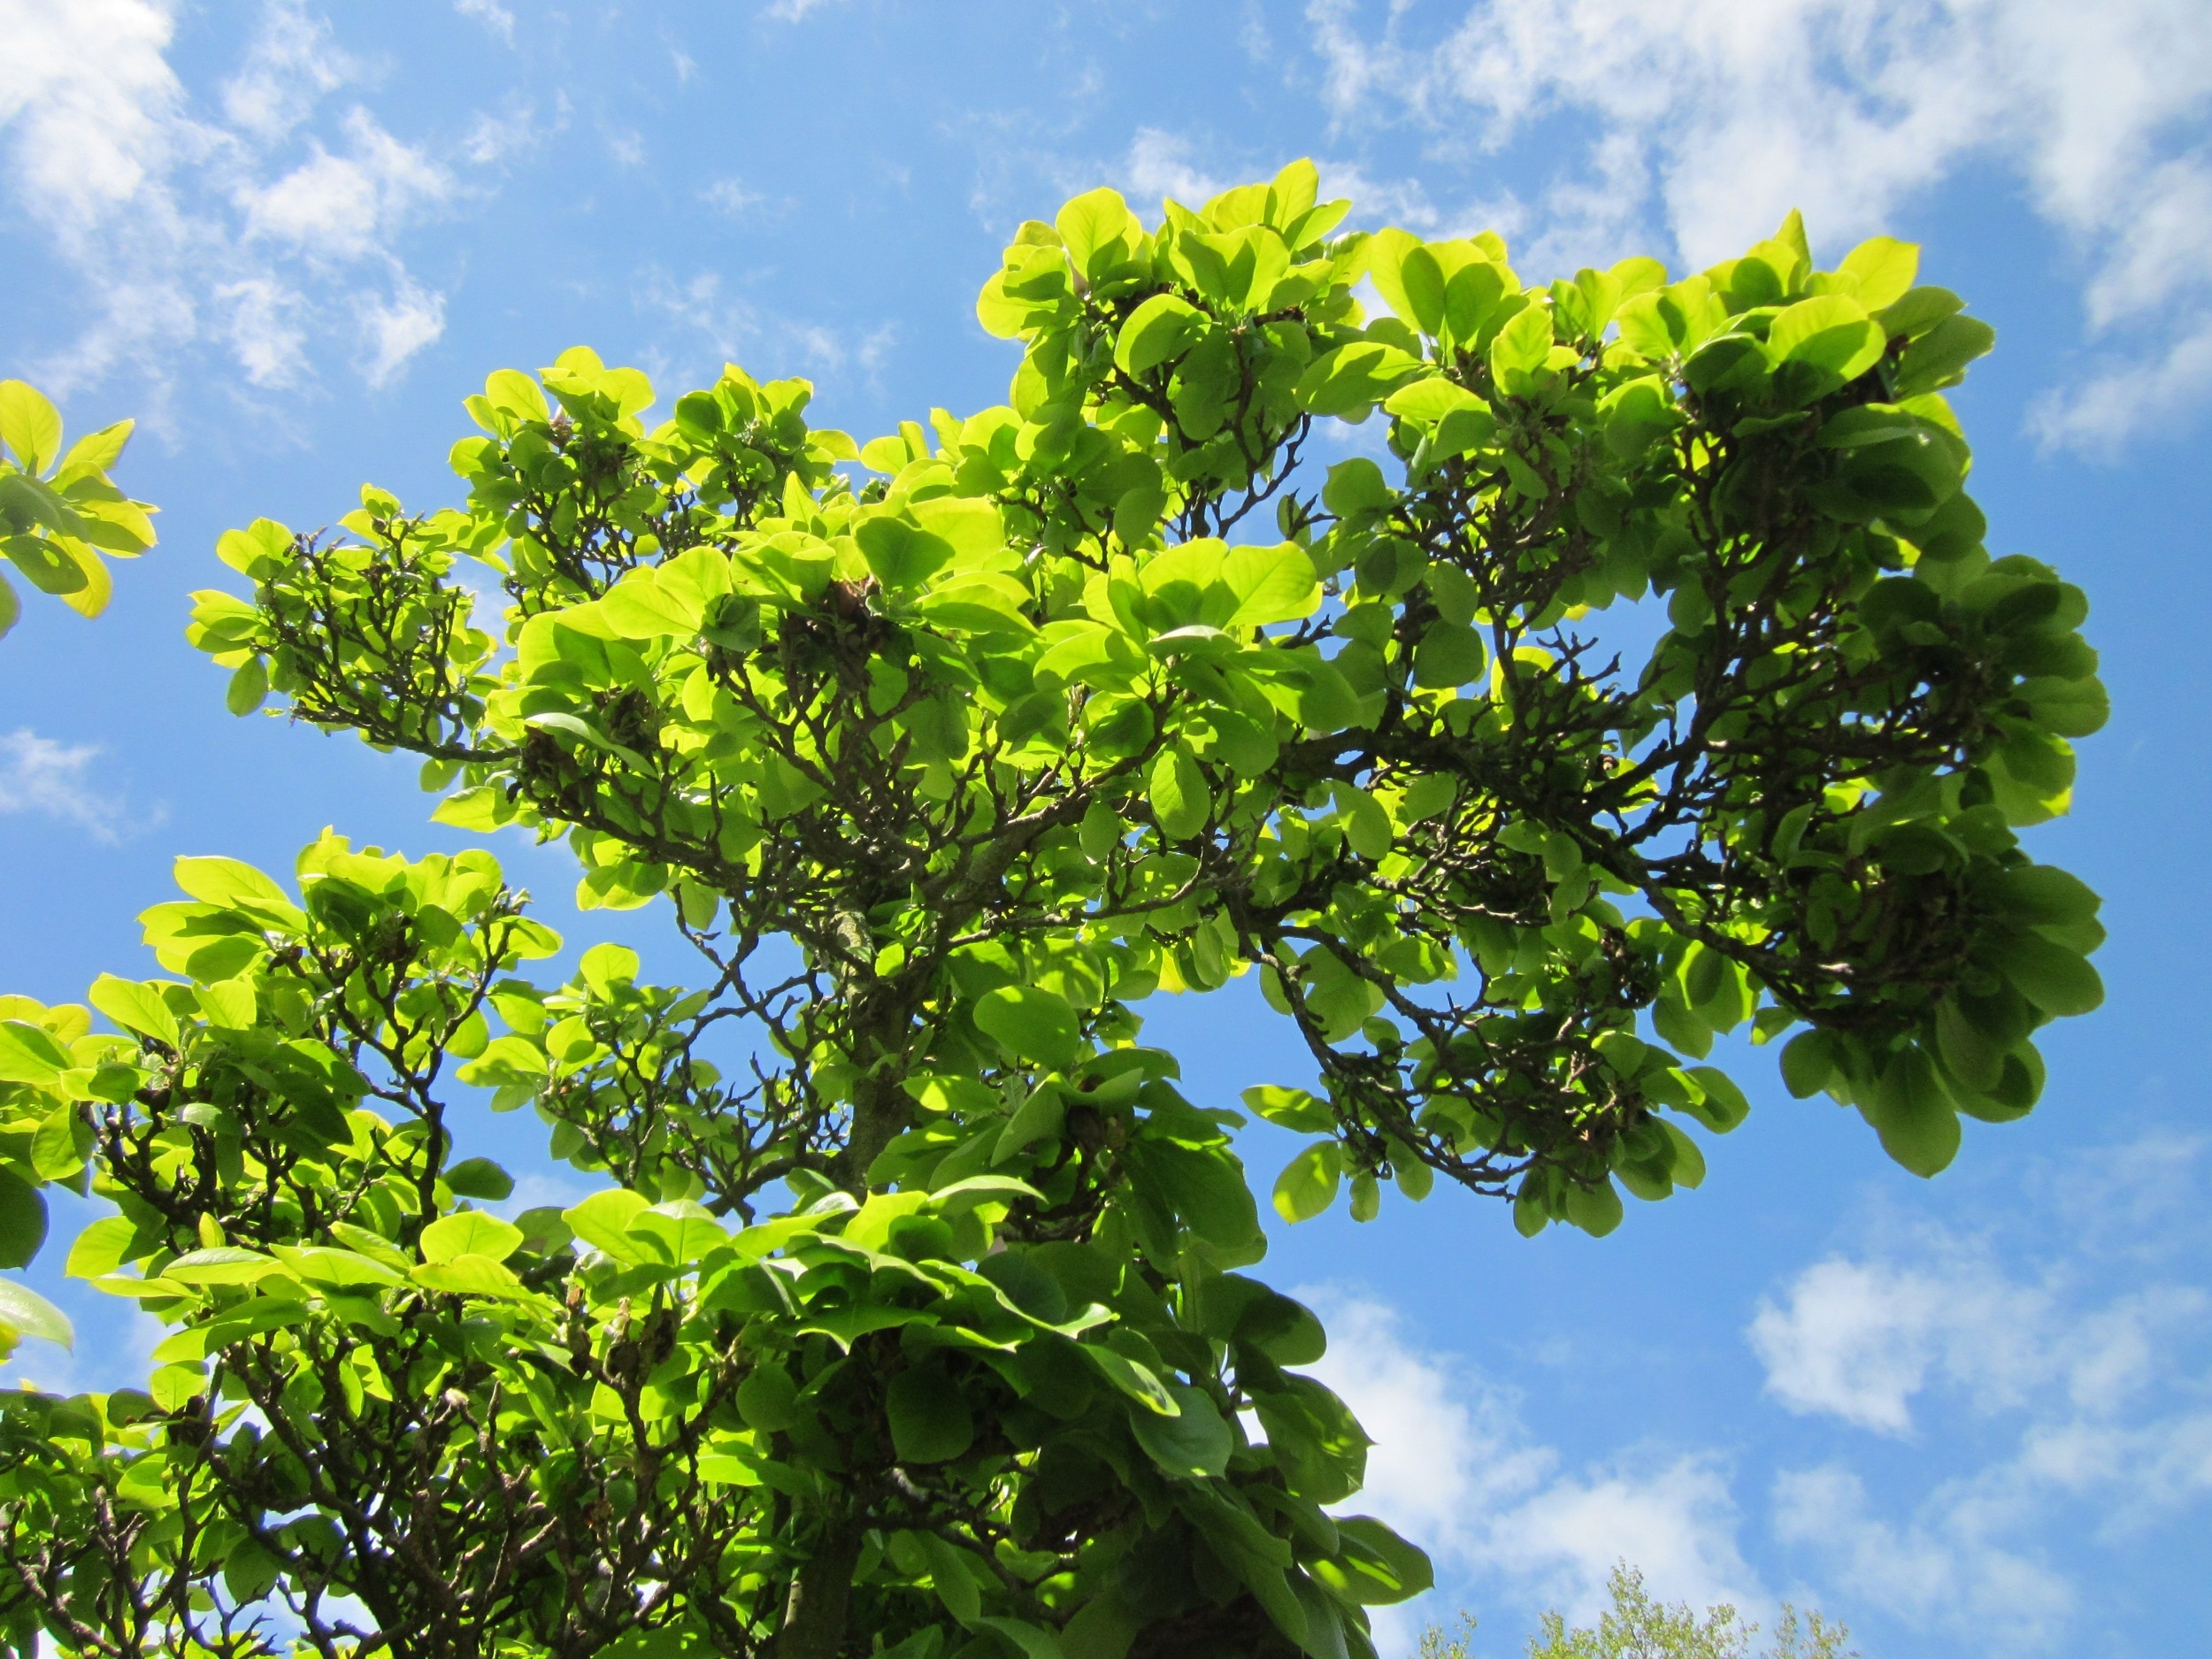
tree, branch, blossom, plant, sky, leaf, flower, foliage, green, produce, botany, flora, leaves, shrub, species, flowering plant, magnolia soulangeana, saucer magnolia, woody plant, land plant